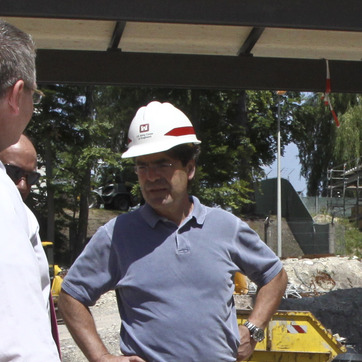
Material: skin